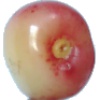
Label: cherry_rainier